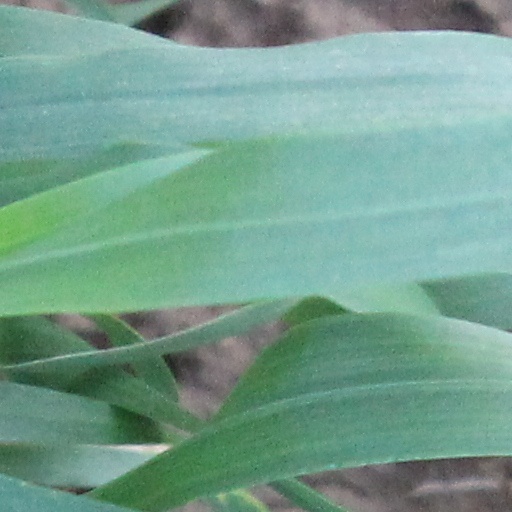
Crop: wheat